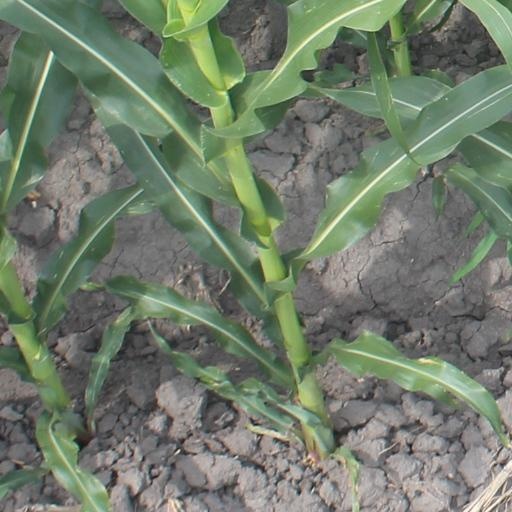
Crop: maize; corn